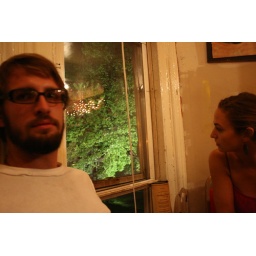
check out the greenery outside lit up by a street lamp